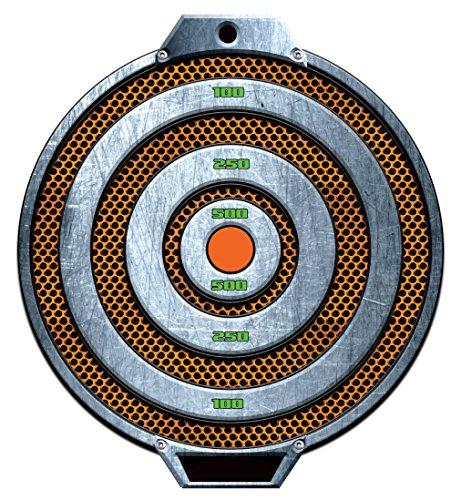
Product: Diggin Micro Missiles Target Set Toy
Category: Toys & Games | Sports & Outdoor Play | Blasters & Foam Play
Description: Comes with twelve Micro Missiles, two launchers and a target.
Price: $23.97
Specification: ProductDimensions:10x10x1inches|ItemWeight:14.4ounces|ShippingWeight:14.4ounces(Viewshippingratesandpolicies)|DomesticShipping:ItemcanbeshippedwithinU.S.|InternationalShipping:ThisitemcanbeshippedtoselectcountriesoutsideoftheU.S.LearnMore|ASIN:B01CIGX2DK|Itemmodelnumber:2003|Manufacturerrecommendedage:8yearsandup